Sunway Lagoon

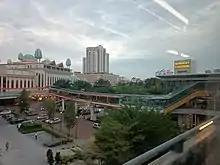
Sunway Lagoon Pedestrian Walkway that connects the BRT station to Sunway Pyramid Mall, Sunway Pyramid Hotel, Sunway Lagoon and Sunway Resort

The park is built below ground level on a former tin mining site and currently features 90 attractions spread across eight themed areas: